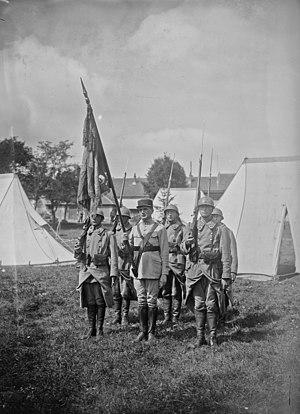
Soldats du 35e régiment d'infanterie au camp de Valdahon, septembre 1926
Le 35ᵉ régiment d'infanterie, surnommé "As de Trèfle", est un régiment d'infanterie de l'Armée de terre française créé sous la Révolution à partir du régiment d'Aquitaine, un régiment français d'Ancien Régime.